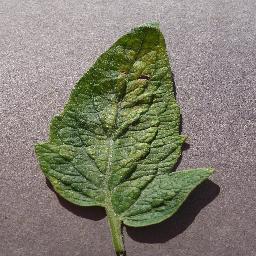
Label: Tomato___Spider_mites Two-spotted_spider_mite